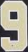
Number: 9